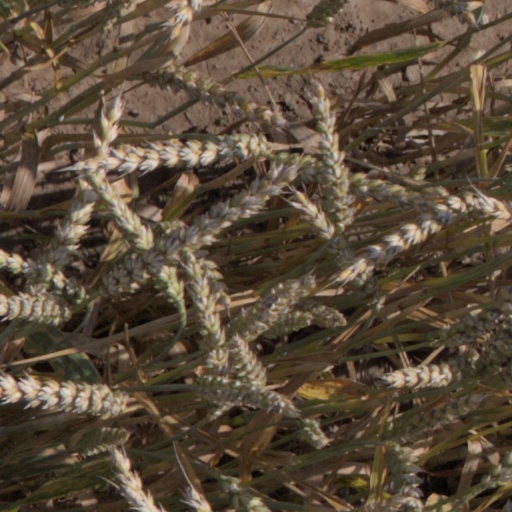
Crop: wheat